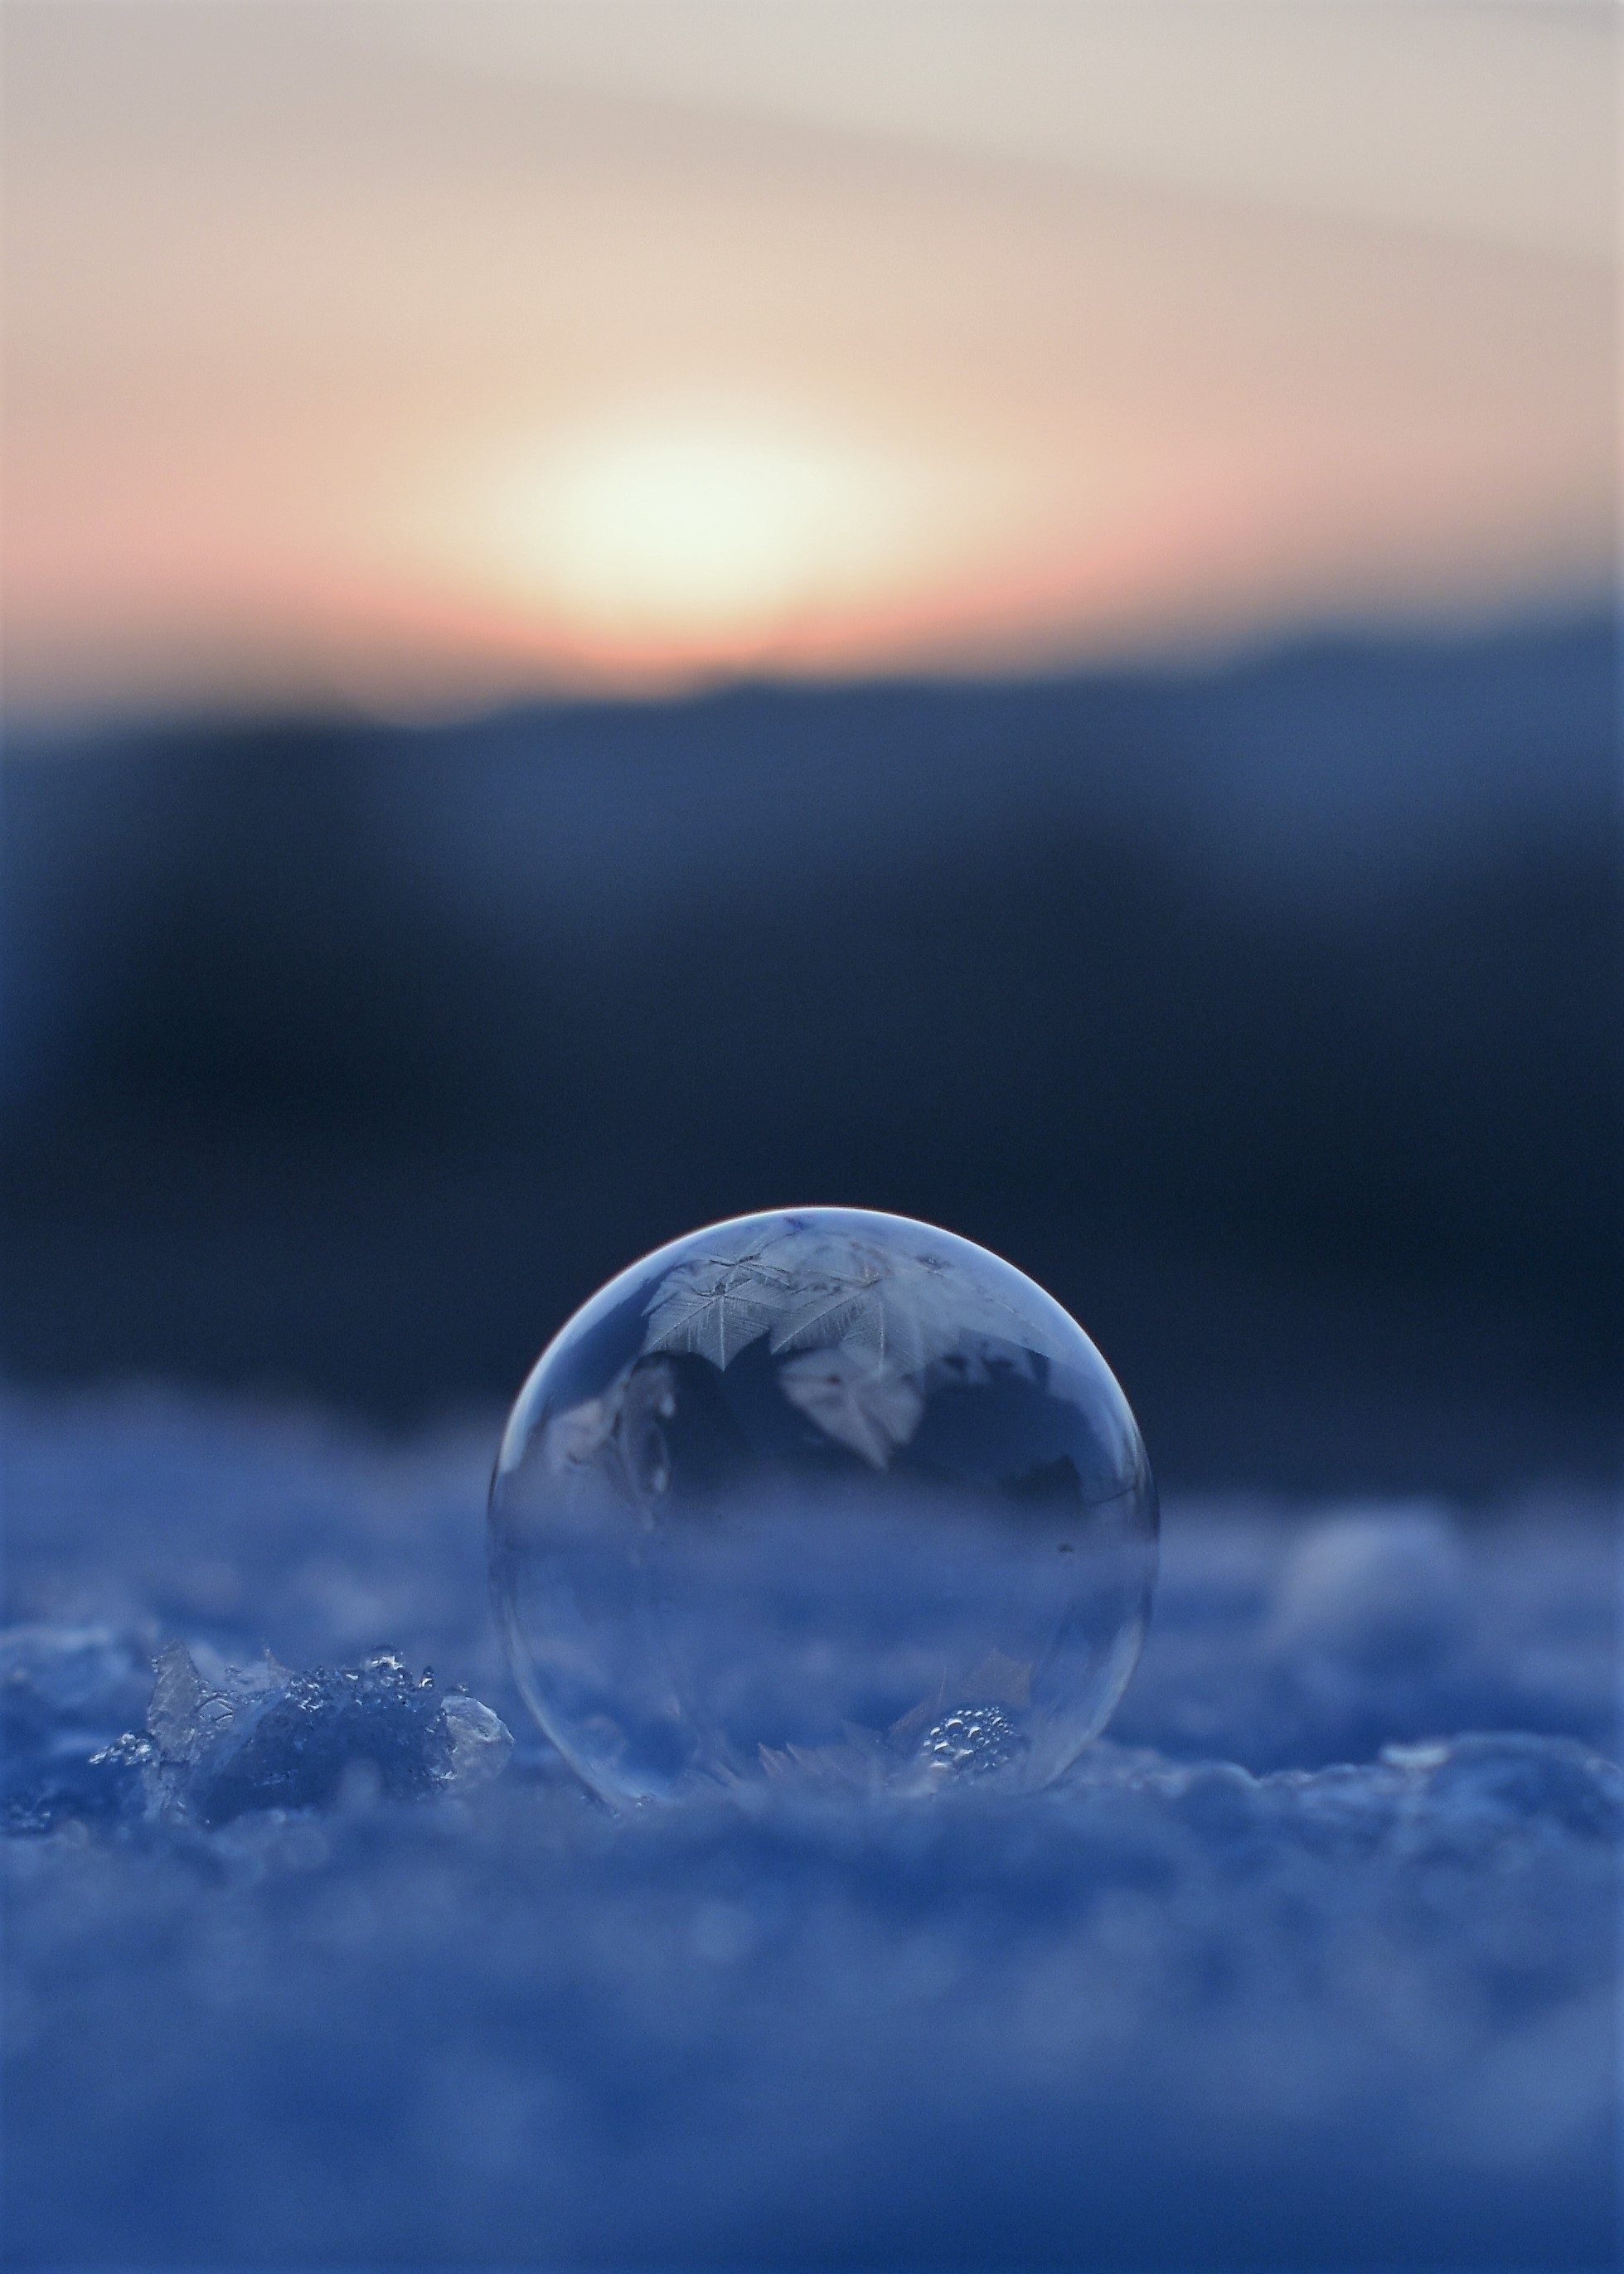
landscape, sea, ocean, horizon, cold, winter, cloud, sky, sunrise, sunlight, wave, frost, atmosphere, ice, reflection, freeze, frozen, arctic, moon, moonlight, earth, icy, ball, magical, wintry, winter magic, crystalline, back light, macro photography, eiskristalle, morgenrot, crystals, spherical, arctic ocean, soap bubbles, hardest, spherical shape, frozen bubble, atmosphere of earth, computer wallpaper, wind wave, crystal growth